Joseph Drew

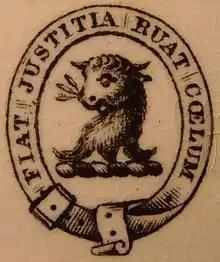
Drew family crest with motto Fiat justitia ruat cœlum

When he was only 18 Joseph Drew married Eliza Monday (1808–1846), six years his senior, at St Bride's Church, Fleet St, London. They had four children: Mary Jessie Drew (1833–1872), Joseph William Drew (1834–1859), Alice Martha Drew (1836–1897) and Fanny Eliza Drew (1839–1871, maternal grandmother of Agnes Humbert). His wife died at the age of 38, and two years later he married her younger sister Caroline Agnes Monday (1820–1893), a school teacher, at St Mary Magdalen Bermondsey, by whom he had two children Caroline Agnes Drew (1850–1933) and musician Harry Drew (1851–1895).